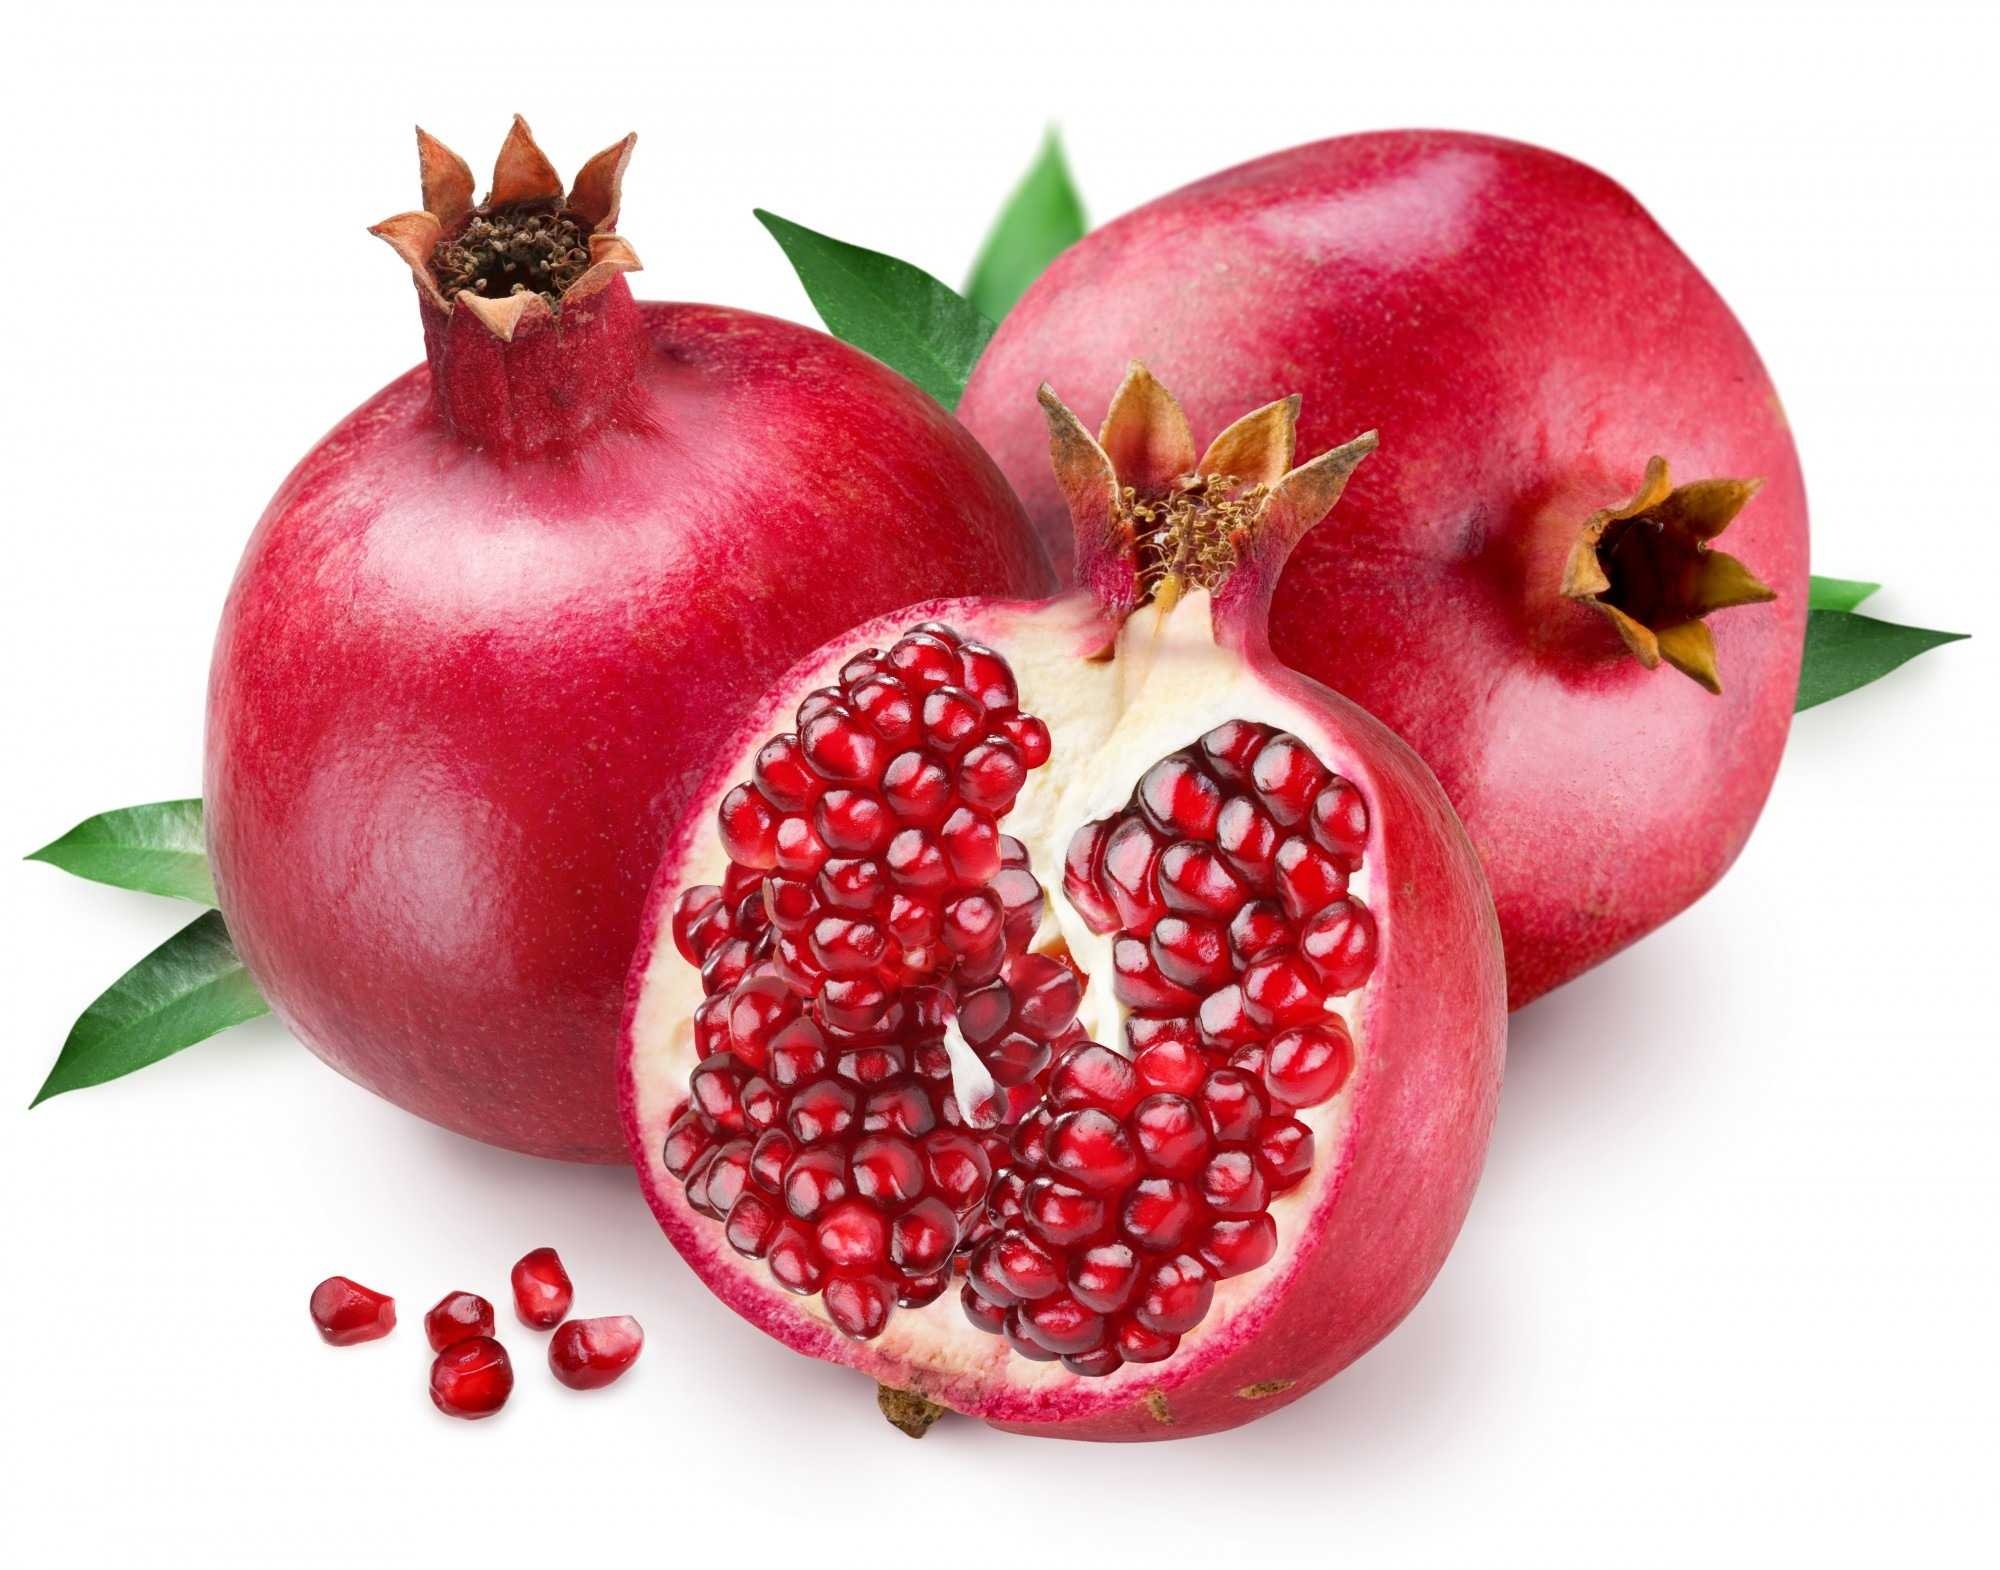
Label: Pomegranate